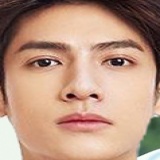
diễn viên La Vân Hi